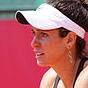
Age: 23